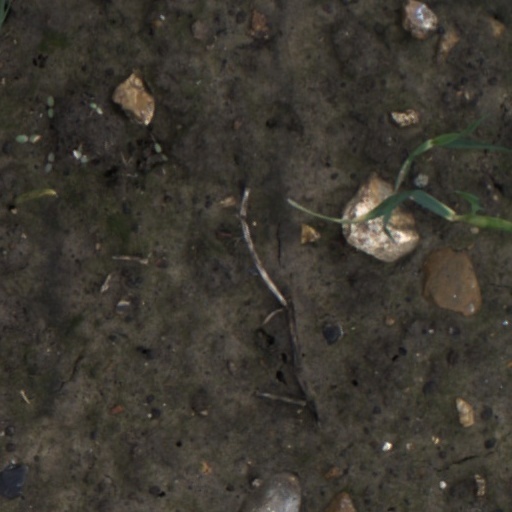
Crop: wheat